Rovde Church

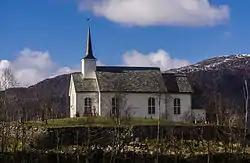
View of the church

Rovde Church is a parish church of the Church of Norway in Vanylven Municipality in Møre og Romsdal county, Norway. It is located in the village of Rovdane, along the Rovdefjorden. It is the church for the Rovde parish which is part of the Søre Sunnmøre prosti (deanery) in the Diocese of Møre. The white, wooden church was built in a long church design in 1872 using plans drawn up by the architect Lars Tornæs from Ålesund. The church seats about 350 people.